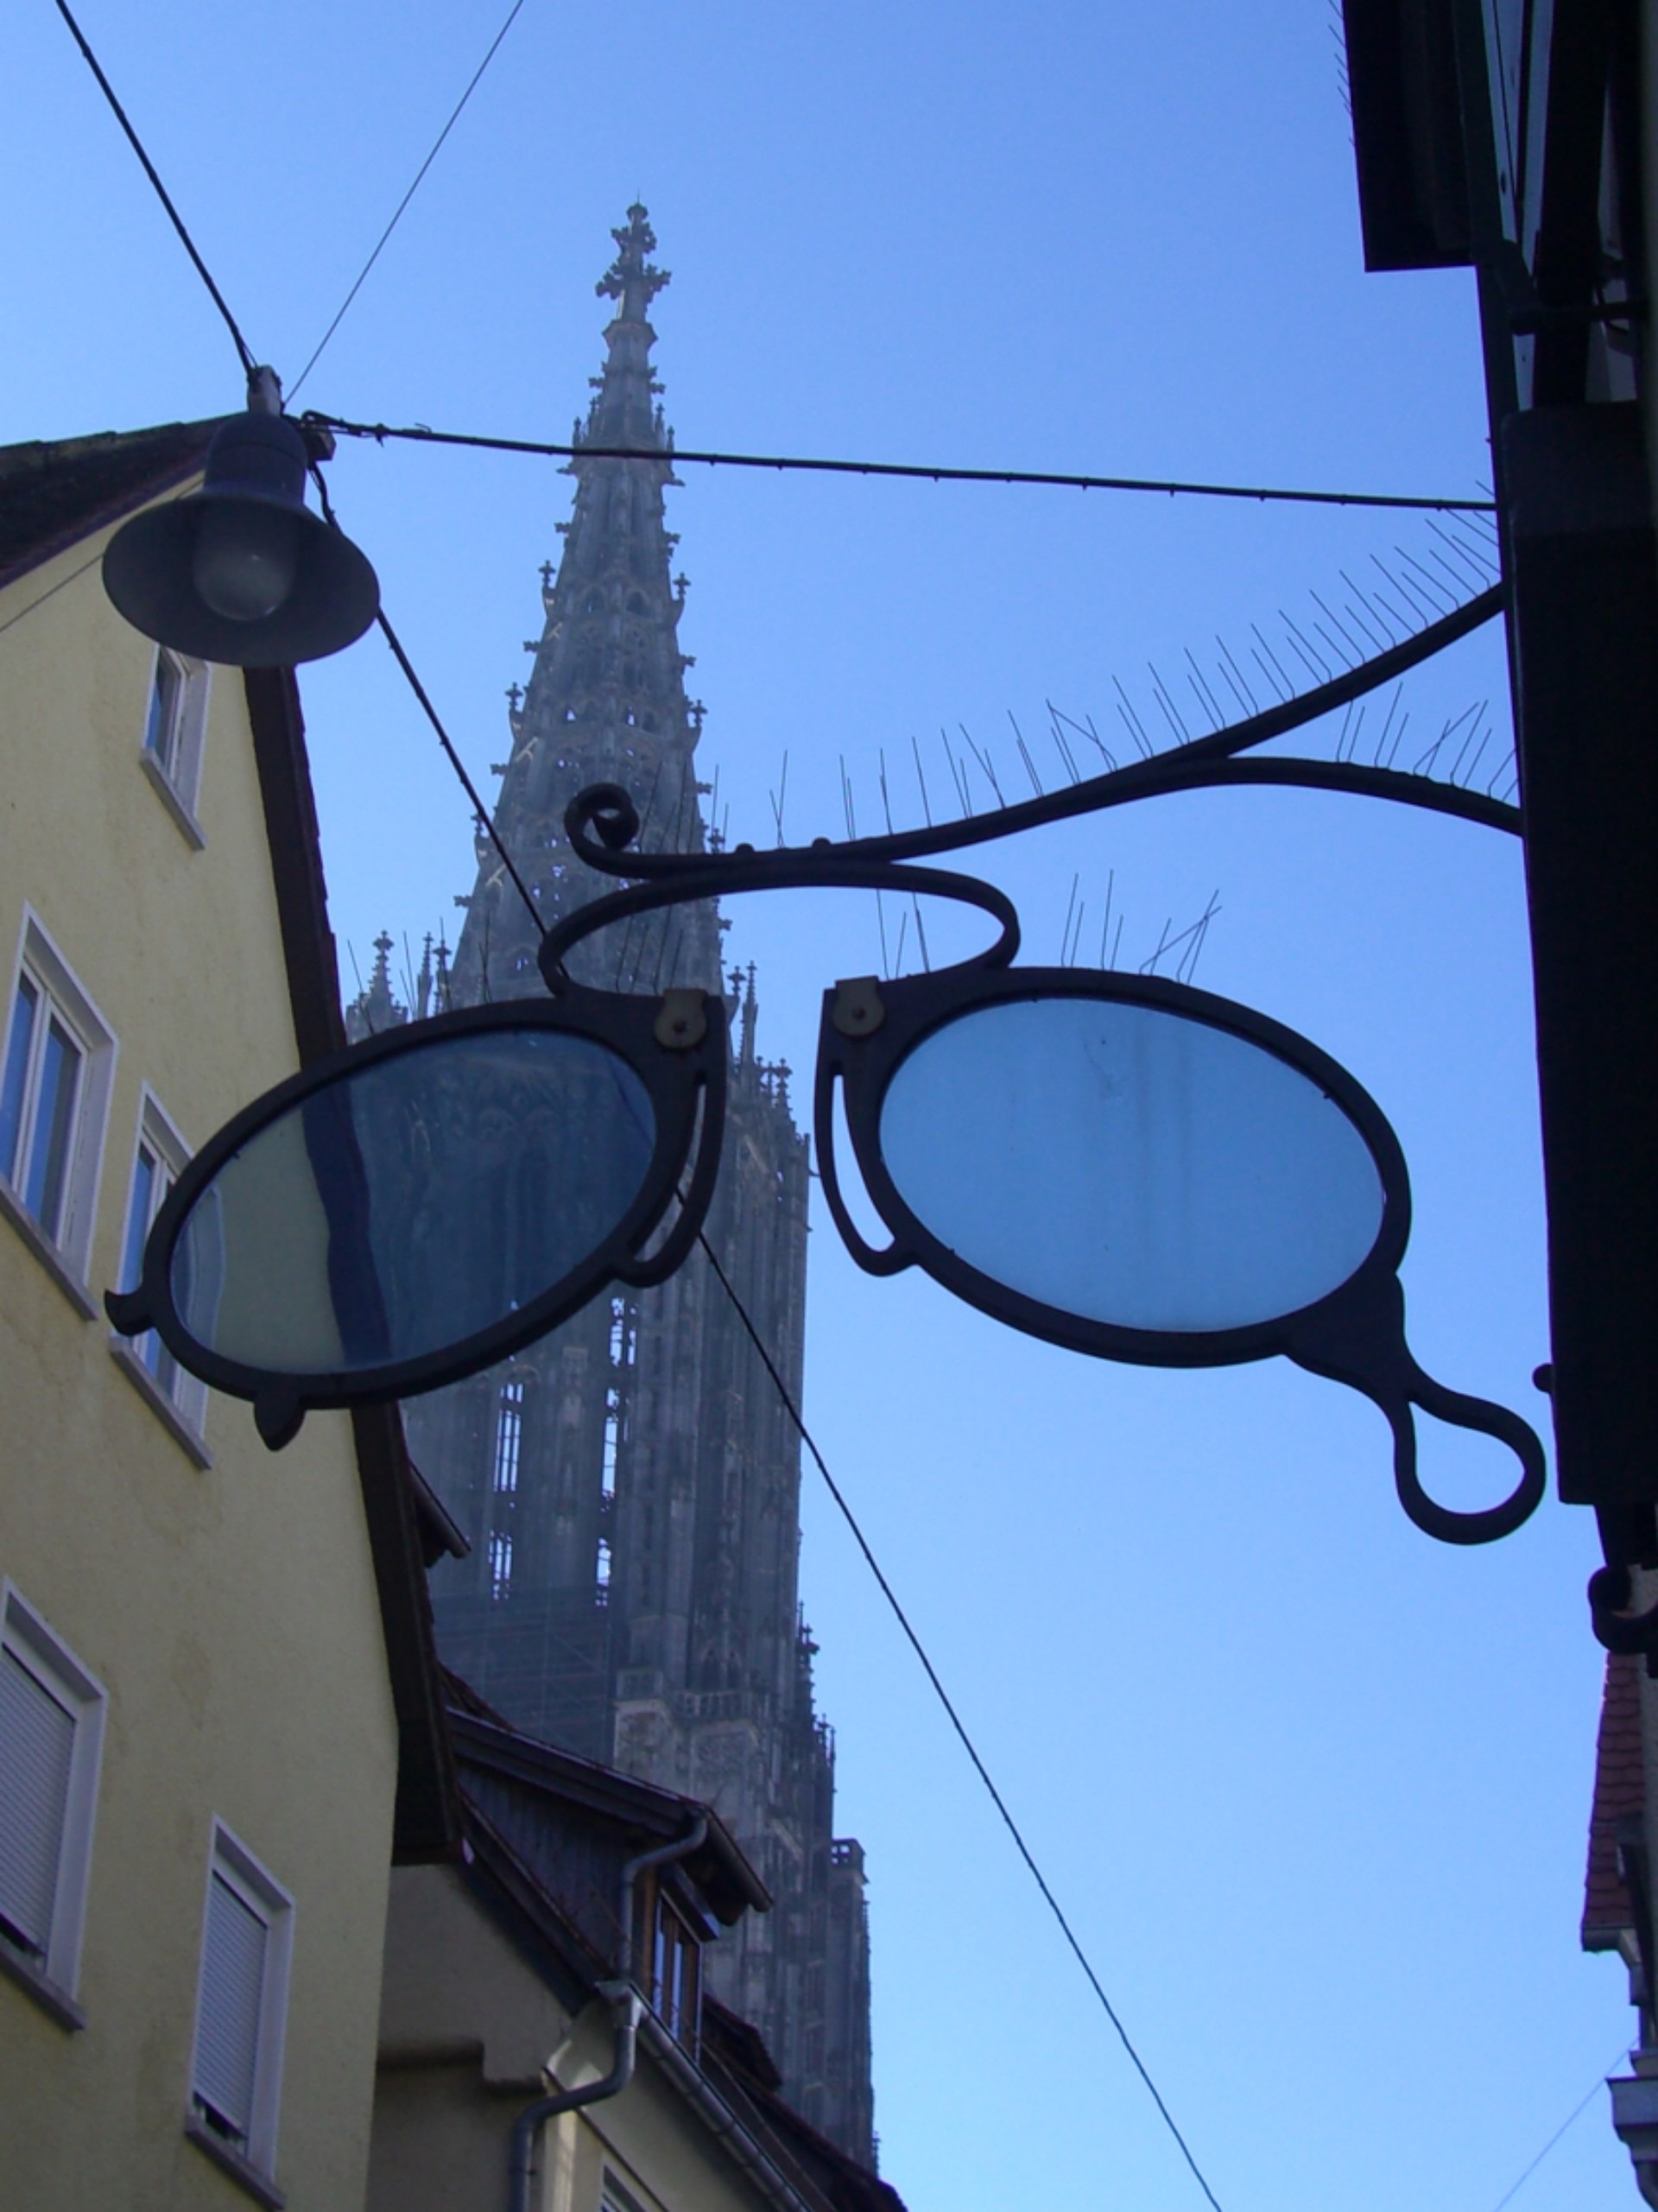
architecture, sky, building, vehicle, tower, mast, blue, church, street light, electricity, lighting, gothic, steeple, glasses, light fixture, shape, ulm, by looking, munster, ulm cathedral, highest church tower, main tower, through the lens